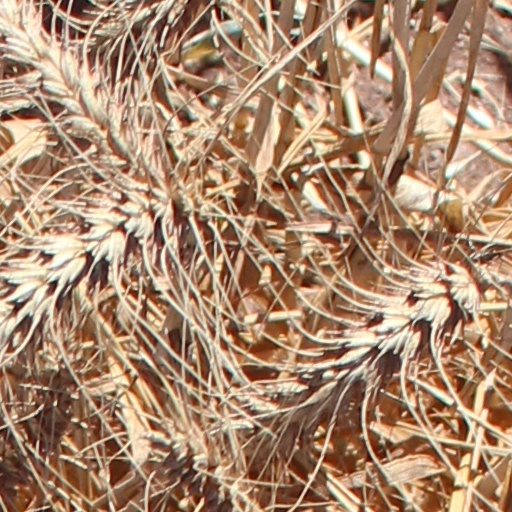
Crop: wheat